Xavier Woods

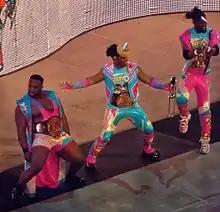
The New Day as WWE Tag Team Champions in April 2016

From the November 3 episode of "Raw", WWE began airing vignettes for Woods, Big E, and Kingston, with the stable billed as The New Day, and presented as overly-positive-minded babyface characters. They made their in-ring debut as a stable on the November 28 episode of "SmackDown" in a winning effort against Curtis Axel, Heath Slater, and Titus O'Neil. They started a brief feud with Gold and Stardust, which Kingston and Big E defeated Gold and Stardust at the pre-show on December 14. At WrestleMania 31, Woods competed in the André the Giant Memorial Battle Royal, where he was eliminated by eventual winner, Big Show.